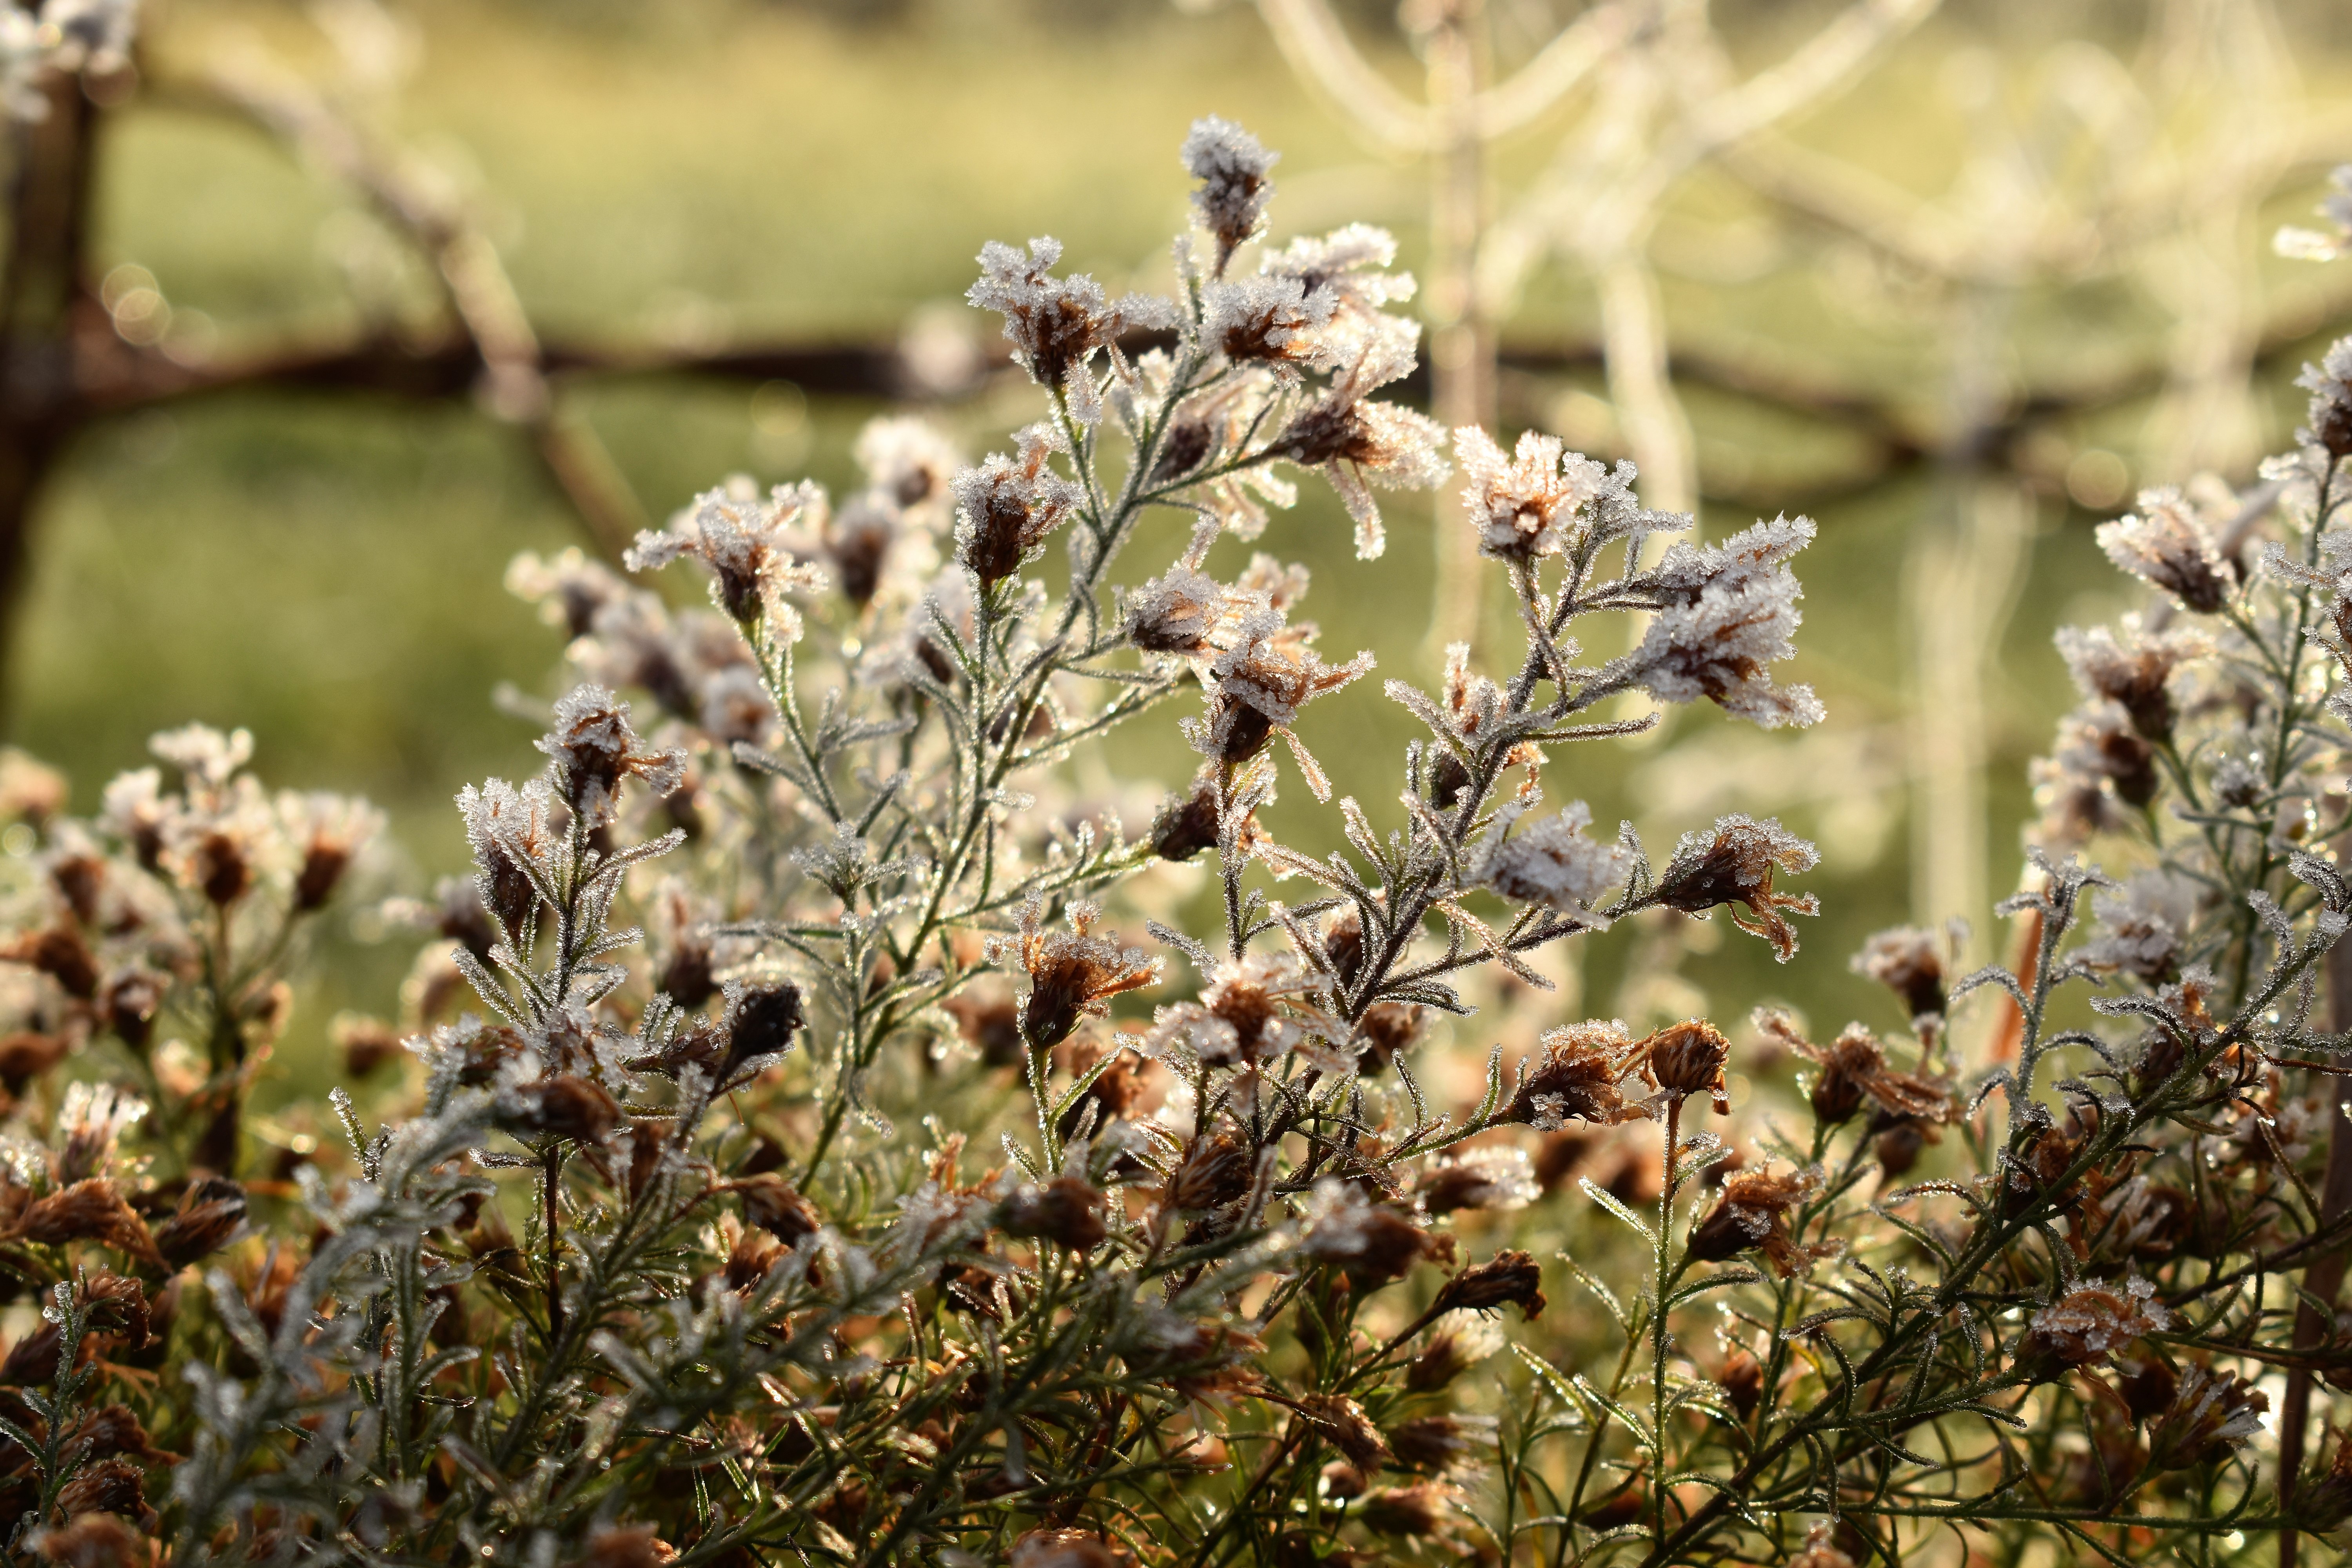
nature, grass, branch, blossom, cold, plant, leaf, flower, frost, dry, wildlife, ice, green, herb, produce, autumn, botany, frozen, close, flora, fauna, wildflower, leaves, shrub, thistle, hoarfrost, macro photography, flowering plant, daisy family, land plant